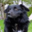
Label: dog